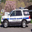
Label: automobile